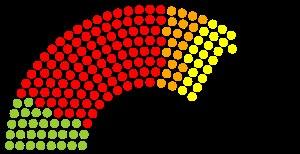
Cette liste présente les 237 membres de la 16ᵉ législature du Landtag de Rhénanie-du-Nord-Westphalie au moment de leur élection le 13 mai 2012 lors des élections régionales de 2012 en Rhénanie-du-Nord-Westphalie. Elle présente les élus du land et précise si l'élu a été élu dans le cadre d'une des 128 circonscriptions, de manière directe ou s'il a été repêché par le système de la proportionnelle.